Sorry (Madonna song)

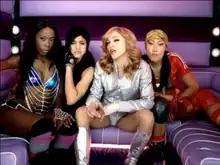
Refer to caption.

The music video for "Sorry" was directed by Madonna's longtime choreographer Jamie King, who also co-conceptualized her videos for "Human Nature" (1995) and "Don't Tell Me" (2000). It was shot over two days, from January 17–18, 2006, in London. The clip featured choreography from the Talauega Brothers. Madonna wanted the project to be a sequel from the "Hung Up" video, therefore, many of the performers featured in the previous clip were in that of "Sorry". She and all dancers involved had to learn how to roller-skate for the video. "Sorry" was premiered by Channel 4 on February 8, 2006; before its premiere on the channel, the video was edited out to remove a scene where the singer makes an obscene gesture at viewers, upon request by her record company's bosses. However, the unedited version was made available on production designer Marco Puig's website. On March 3, 2006, the clip was digitally released through the iTunes Store, and was later included on Madonna's compilation "" (2009).